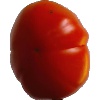
Label: Tomato 1